ATA (Israeli company)

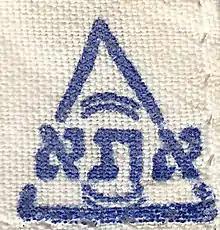
Logo of ATA Textile Company Ltd., as seen on a garment tag

ATA Textile Company Ltd. (Hebrew: "אתא חברה לטקסטיל בע"מ") was one of the first industrial enterprises founded in Israel, established in 1934. It was the first company in Israel to manufacture and design textiles locally. The textile factory continued to grow until the 1970s, and closed in 1985. ATA was re-established as a fashion brand in 2016 and is now based in Tel Aviv.